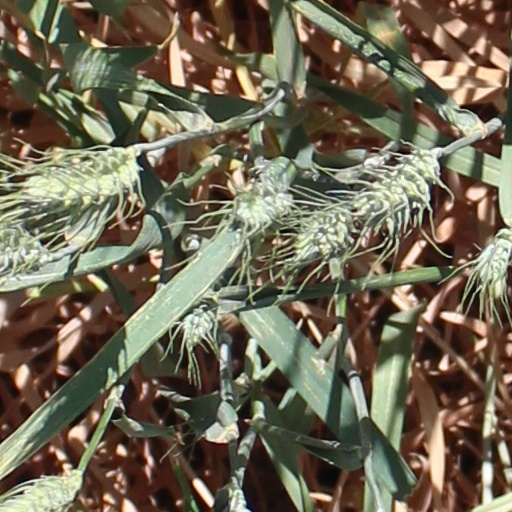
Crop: wheat